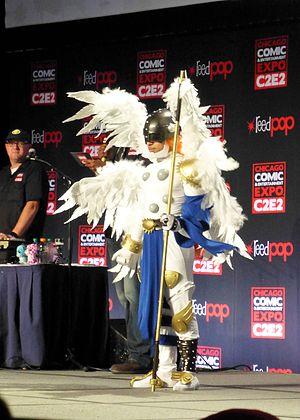
Cet article est une liste non exhaustive, des lettres A à K, regroupant toutes les espèces de digimon, ainsi que d'autres formes de vies numériques, recensées dans la franchise japonaise Digimon, créée par Akiyoshi Hongo. Dans l'anime, ces créatures sont généralement décrites comme étant des monstres composés de données, résidant dans un univers parallèle nommé le digimonde. Une nouvelle forme de digimon fait son apparition en 2016, appelée Appli Monster ; ces créatures sont créées et modifiées à partir d'applications mobiles.